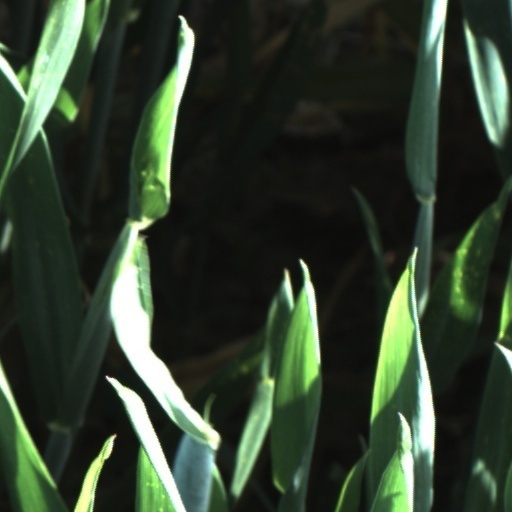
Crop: wheat